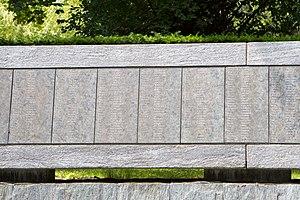
Le monument aux morts pour la France en Afrique du Nord de 1952 à 1962 est un mémorial aux combattants parisiens tombés lors de la guerre d'Algérie et des combats du Maroc et de la Tunisie, installé au cimetière du Père-Lachaise, à Paris en France.